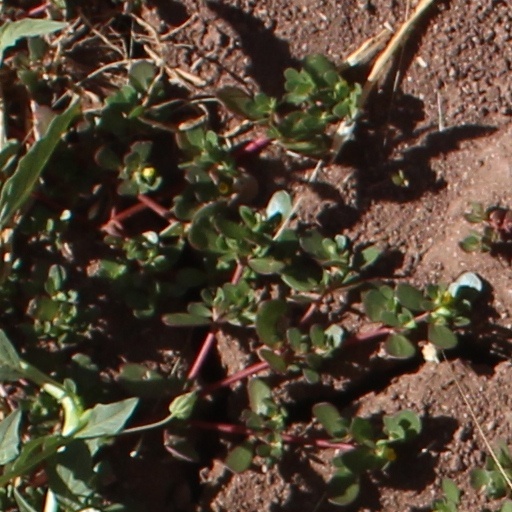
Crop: wheat